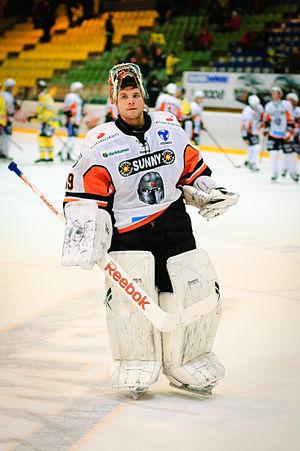
Teemu Lassila est un joueur professionnel finlandais de hockey sur glace. Il évolue au poste de gardien de but. Il est le fils de Hannu Lassila, joueur international finlandais dans le même sport.